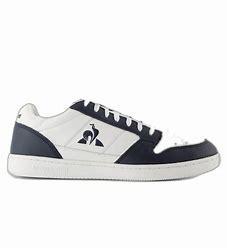
Brand: Le
Model: Coq Sportif 100